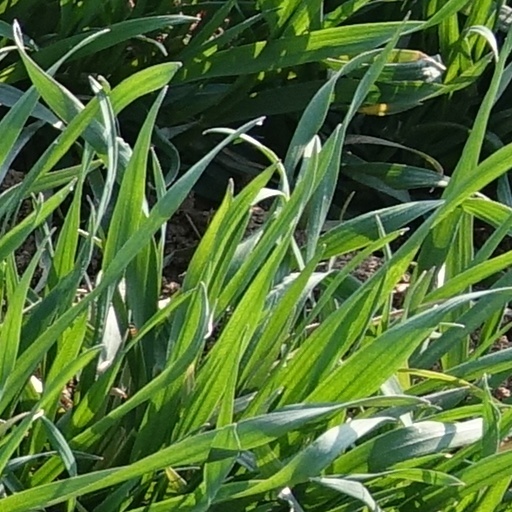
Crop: wheat